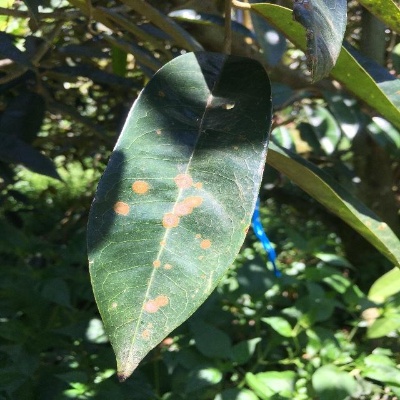
Label: Leaf_Algal